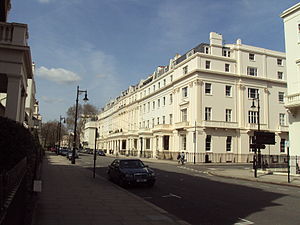
Belgravia
Upper Belgrave Street i Belgravia
Belgravia er et område sydvest for Buckingham Palace i City of Westminster i det centrale London, England.